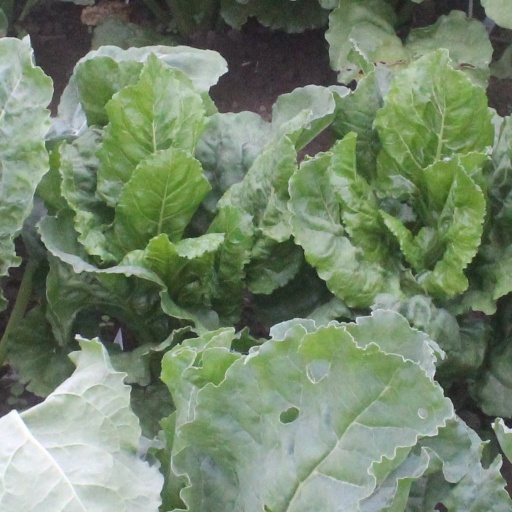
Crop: sugar beet